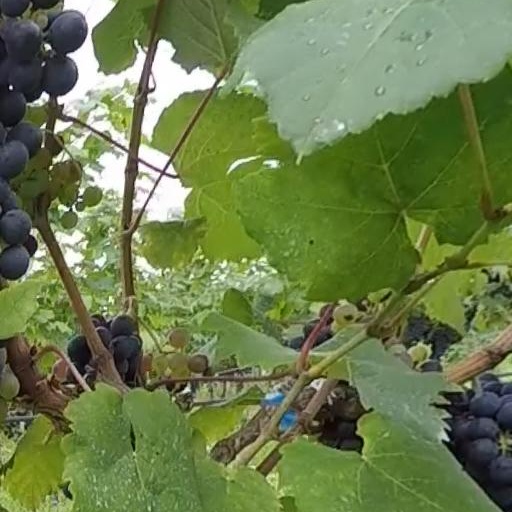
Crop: grape